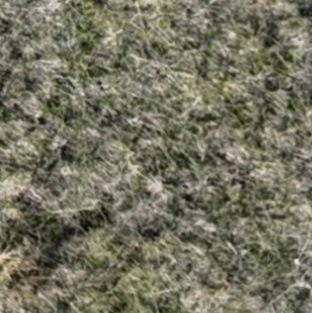
Month: october